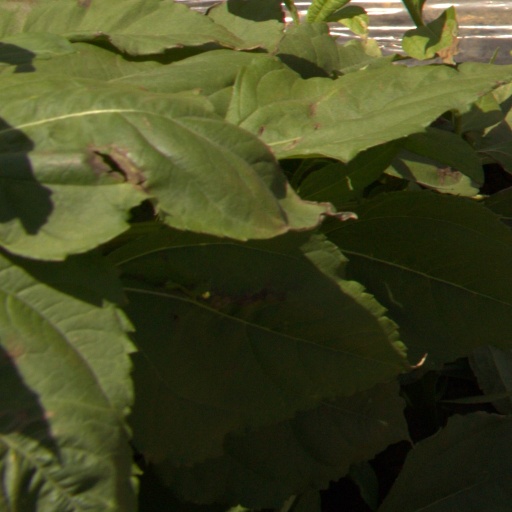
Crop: Jerusalem artichoke